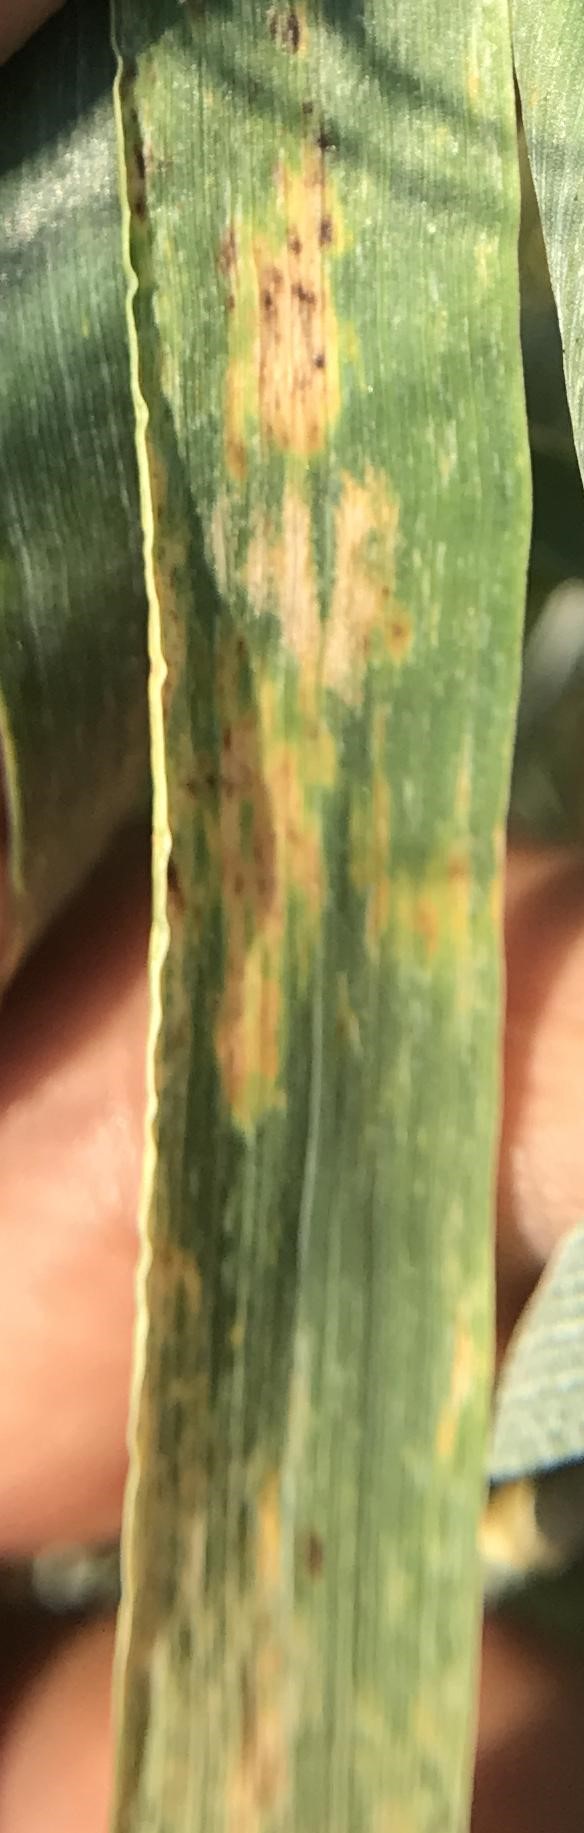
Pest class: cereal_grass_aphid